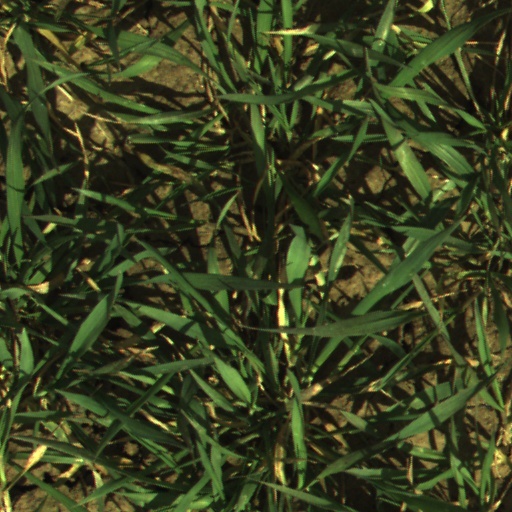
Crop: wheat